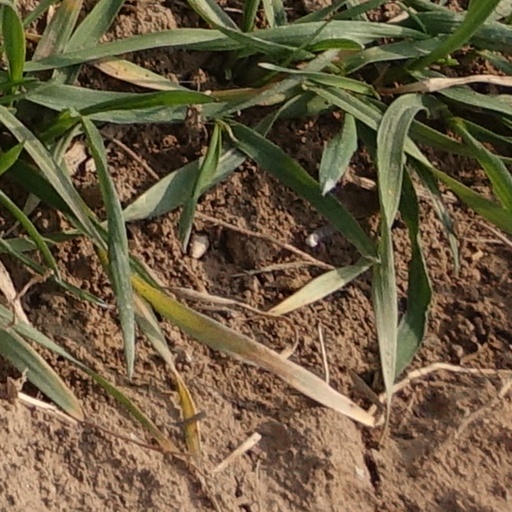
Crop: wheat